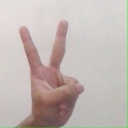
अक्षर: क